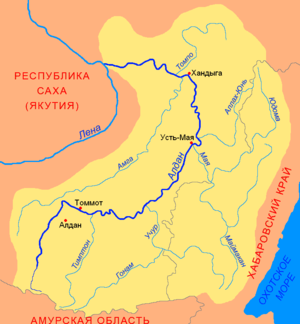
Aldan (flod)
Aldan er den næstlængste biflod til Lena i Republikken Sakha i Rusland. Floden er 2.273 km lang, hvoraf omkring 1.600 km op til Tommot er sejlbar.